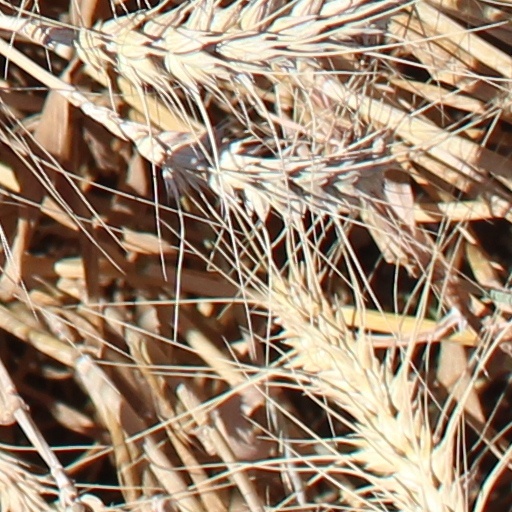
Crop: wheat